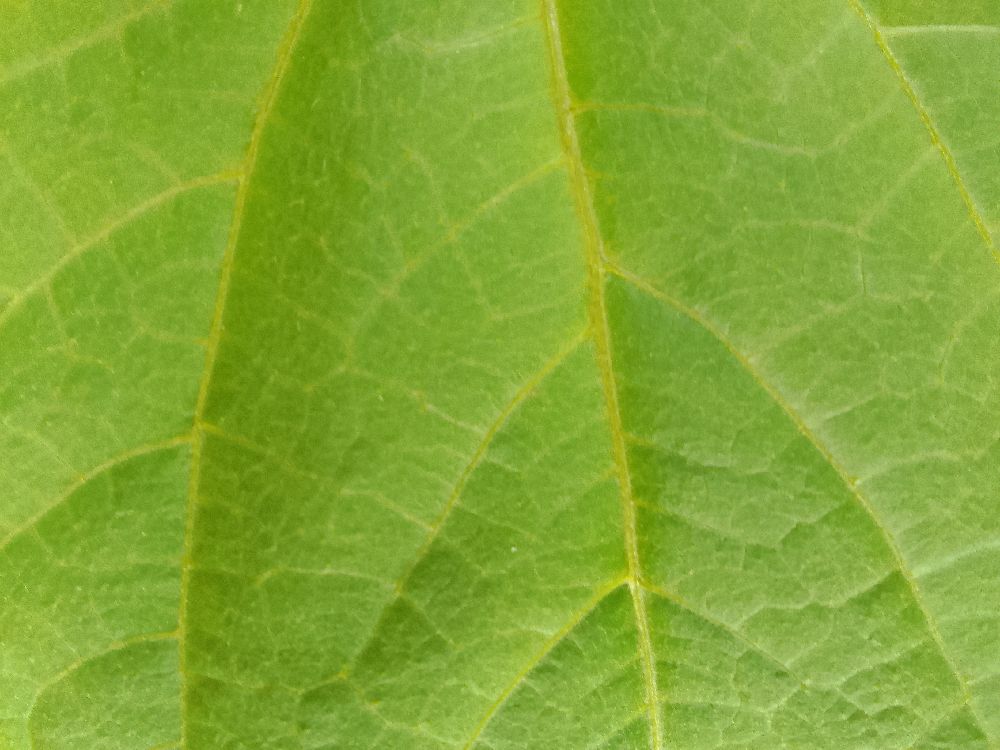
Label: healthy